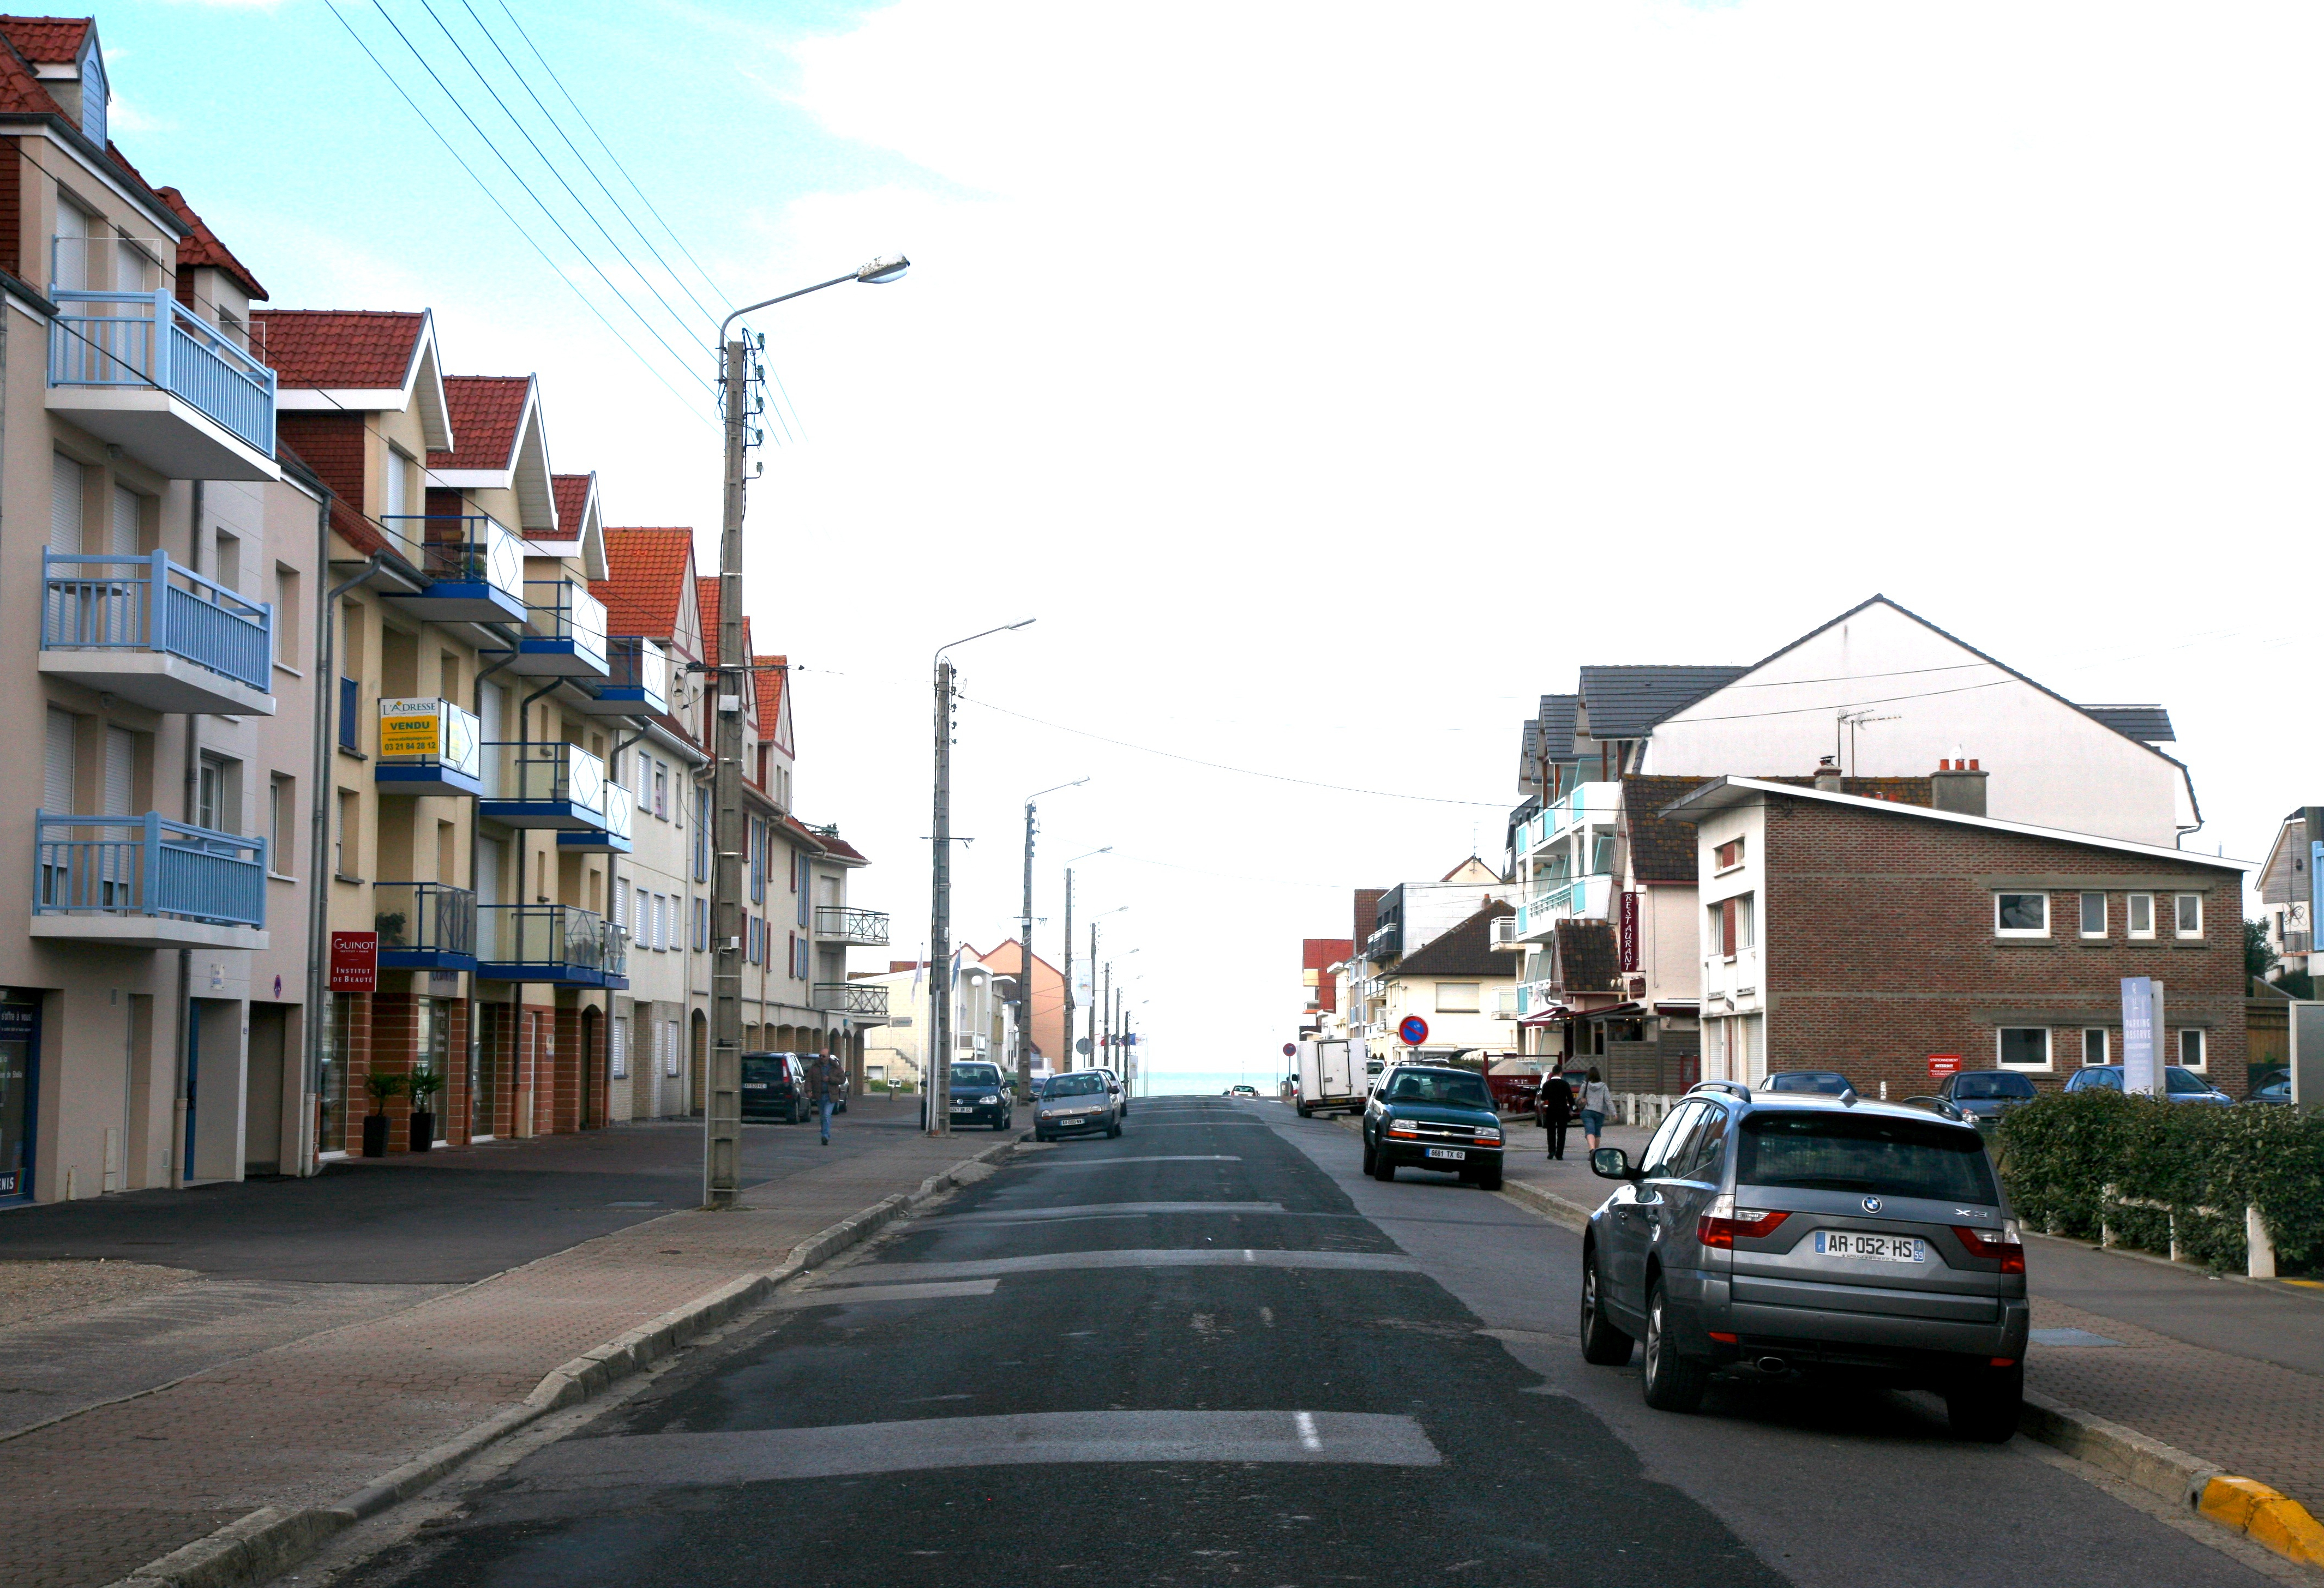
pedestrian, architecture, road, street, house, town, city, downtown, france, suburb, lane, lighting, infrastructure, rue, arquitectura, francia, casa, maison, 5d, frankrijk, frankreich, architektur, architettura, pasdecalais, cotedopale, pasdecaials, stellaplage, cucq, nachhause, neighbourhood, tr pied, bmwx3, boulevardlabrasse, residential area, human settlement